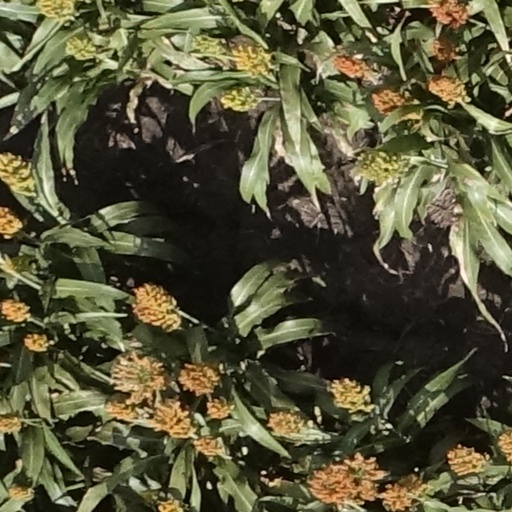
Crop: sorghum